The Mad King

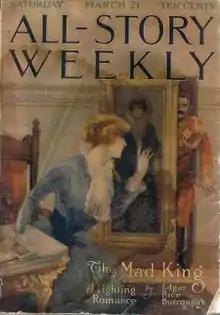
"The Mad King" was serialized in "All-Story Weekly" in 1914.

Unlike Anthony Hope's Ruritanian novels, "The Mad King" is set in a real world situation. Lutha's location is easy to find, as Burroughs describes it as being between Austria and Serbia. Lutha's circumstances mirror those of many Balkan nations forced to choose sides in the opening phase of the First World War. Burroughs also clearly chooses sides in the conflict, portraying Austria (and by extension her German allies) as the bad guys. Serbia is represented as being a good power.